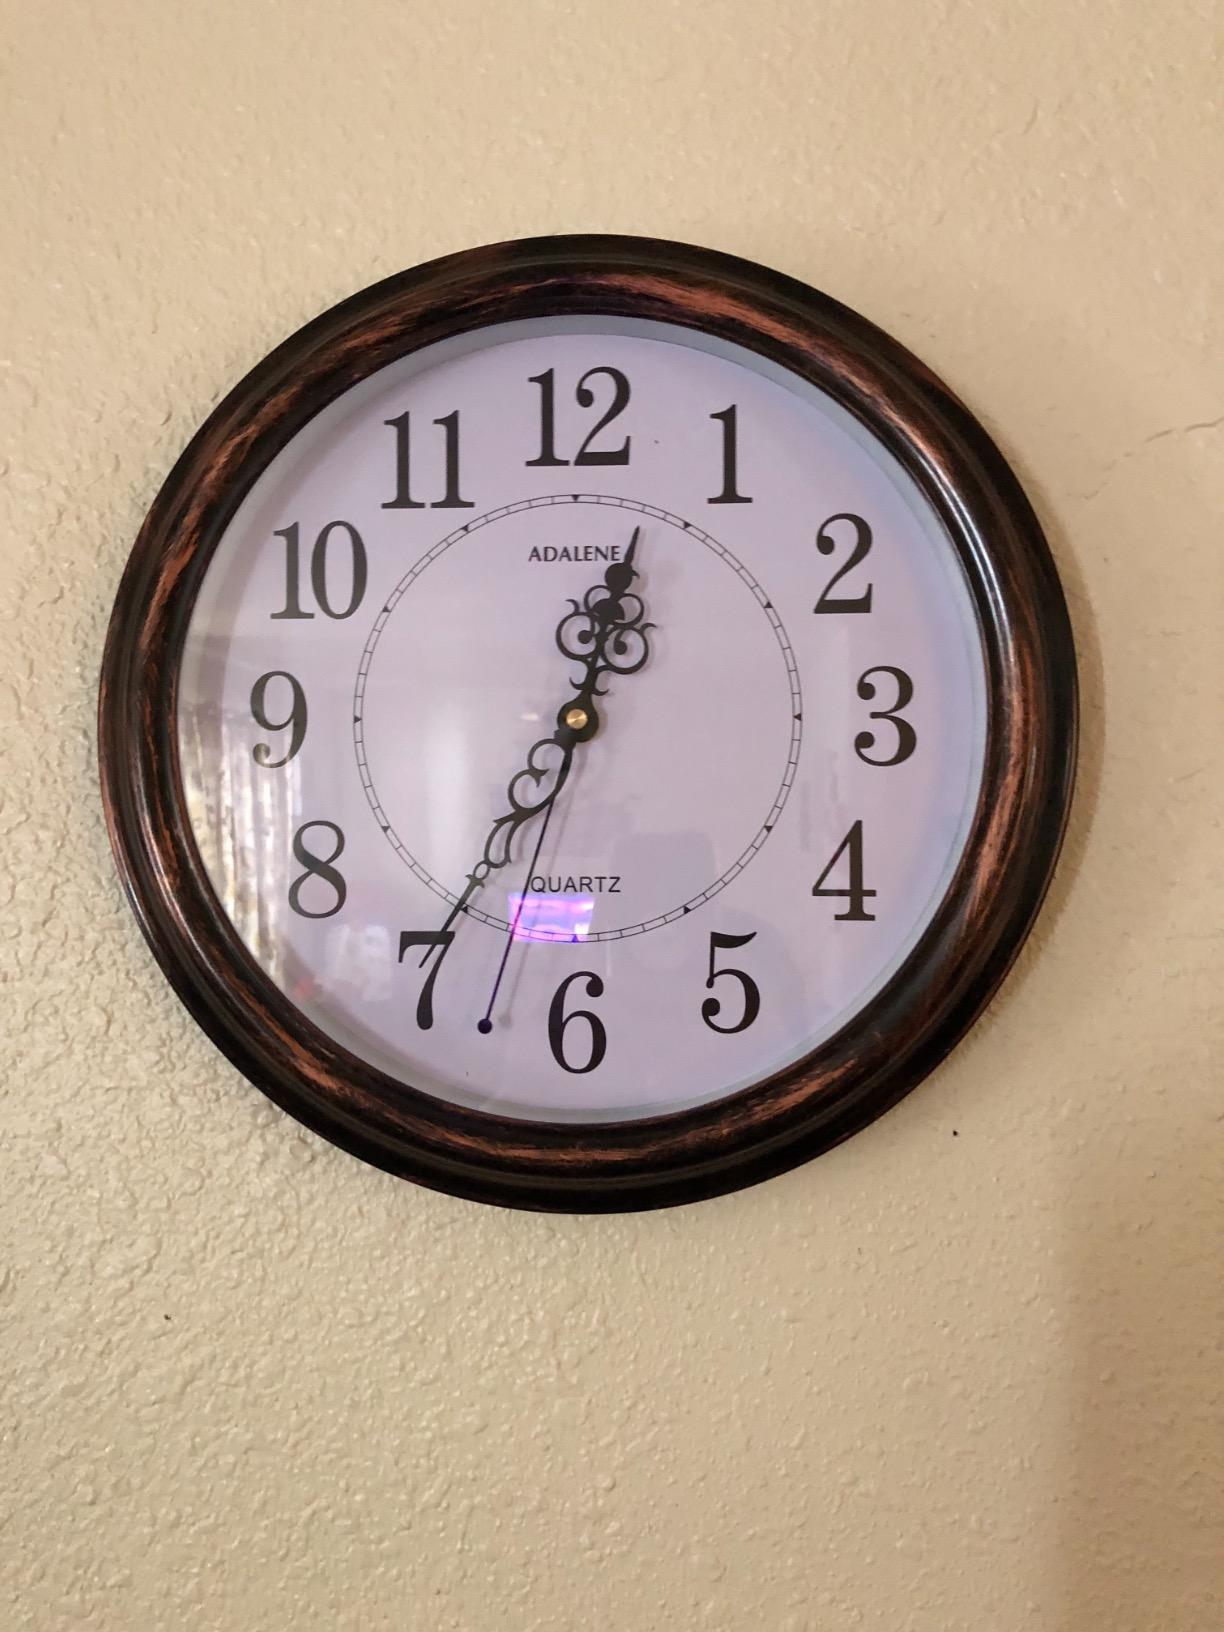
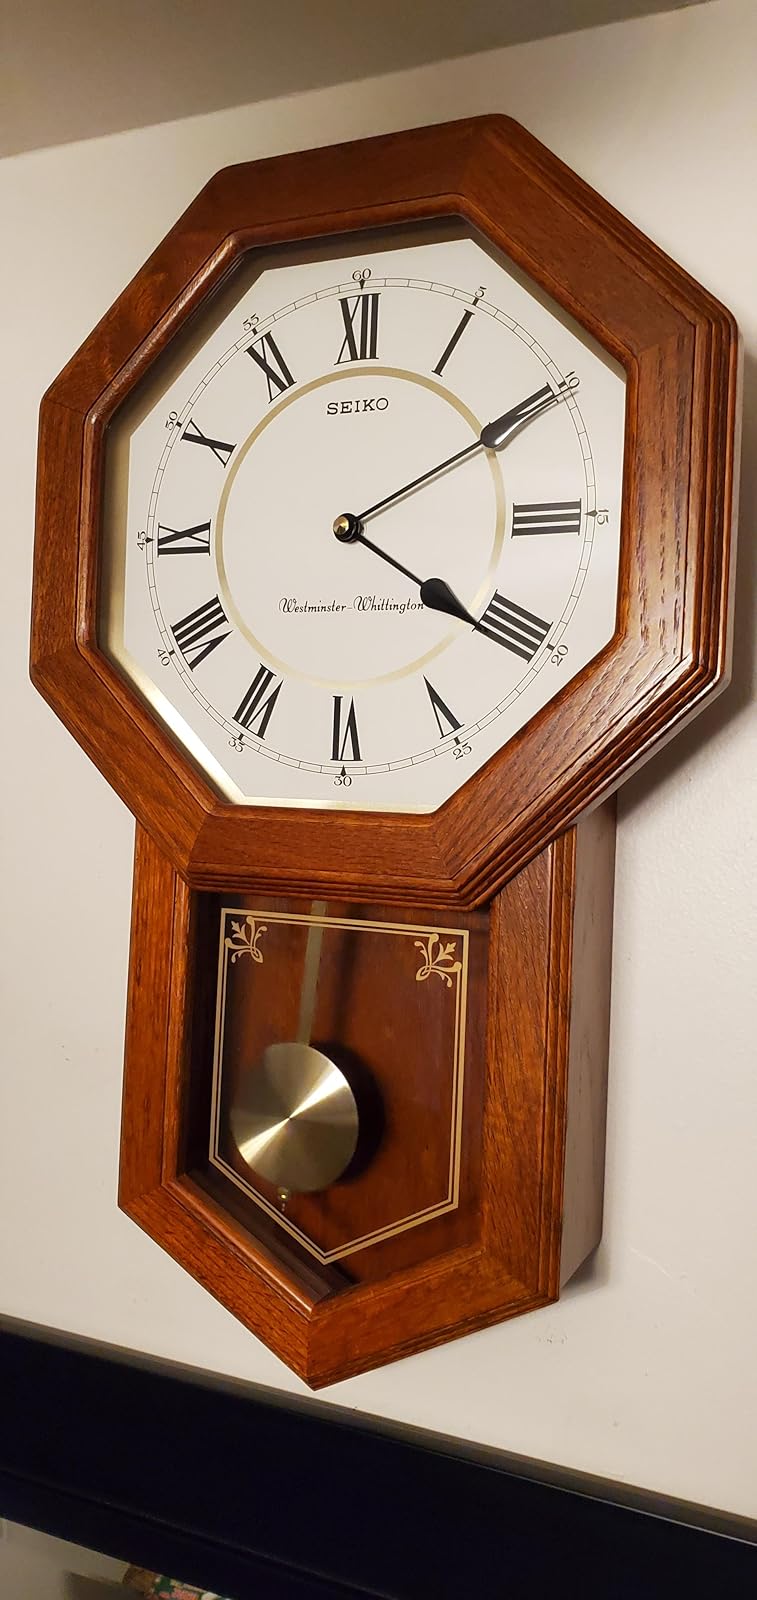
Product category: clock
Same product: no